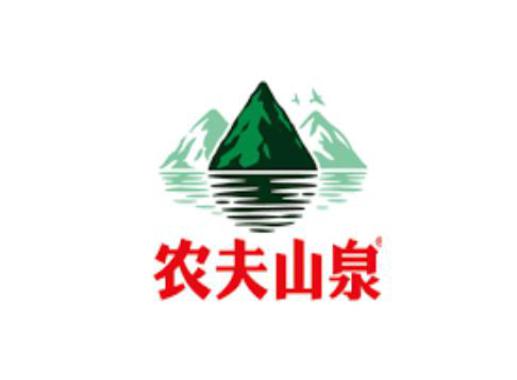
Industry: Necessities